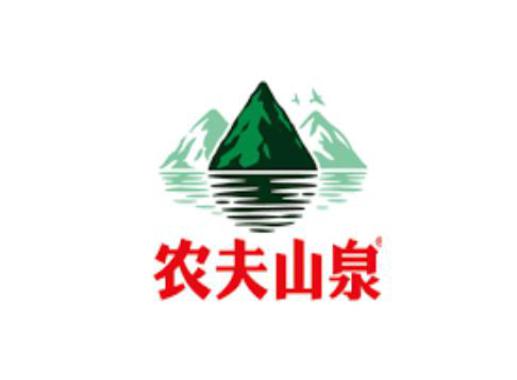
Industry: Necessities